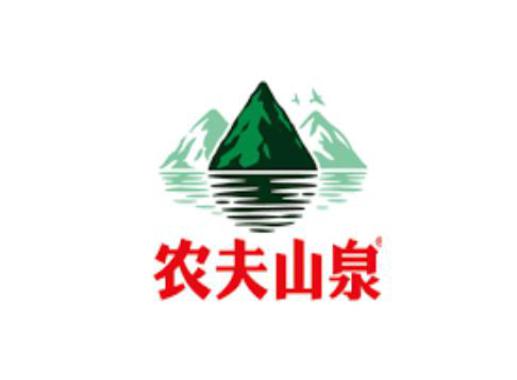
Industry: Necessities